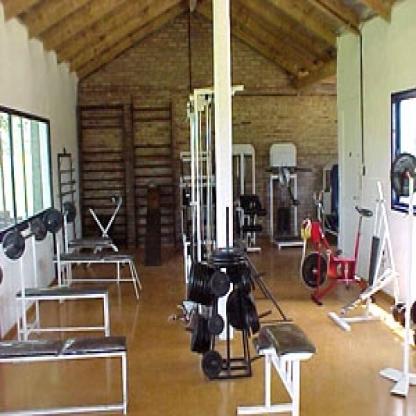
Scene: Indoor